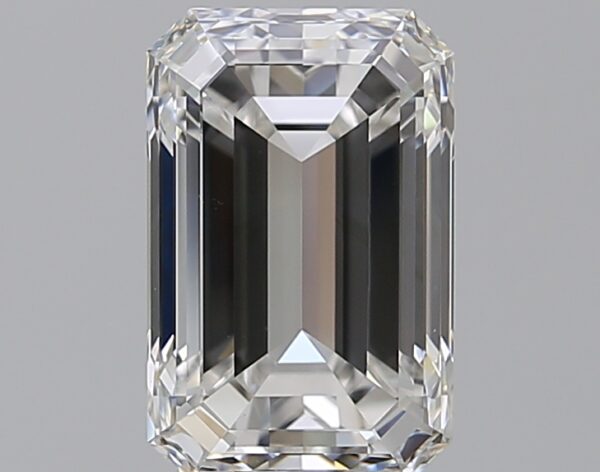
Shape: emerald
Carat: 3
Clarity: VVS2
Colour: F
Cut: EX
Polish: EX
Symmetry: EX
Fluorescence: N
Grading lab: GIA
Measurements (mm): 10.18 x 6.58 x 4.53